Safwat Ghayur

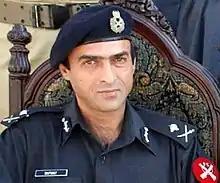
Addl. IG Safwat Ghayur

Safwat Ghayur (14 July 1959 – 4 August 2010) was an additional Inspector General of the Police Service of Pakistan, serving as the commandant of the Frontier Constabulary in Khyber Pakhtunkhwa. Renowned for his leadership in the fight against terrorism, he was tragically killed in a suicide attack by the Pakistani Taliban.